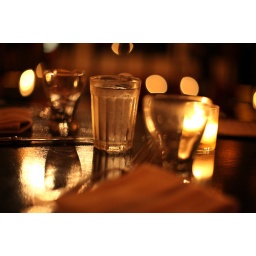
a glass of water in the evening